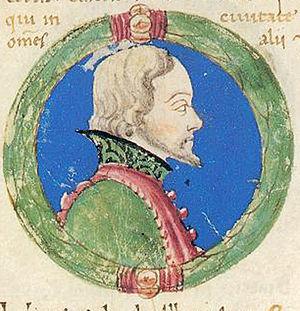
Hugues V du Maine ou Ugo V, dit le Manceau, mort en 1131, est comte du Maine de 1069 à 1093. Il est le fils d'Alberto Azzo II d'Este et de Gersende du Maine.